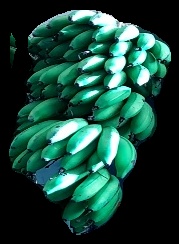
Variety: rasbale
Grade: grade2